Bowfin

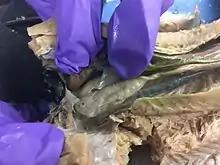
Dissection of a bowfin swim bladder

The bowfin is a member of actinopterygii which means that the pectoral girdle is partly endochondral but mostly dermal bone. In this group of fish the fins function to maneuver, brake, and for slight positional adjustments. The pectoral girdle of the bowfin has six parts. The post temporal, supracleithrum, postcleithrum, cleithrum, scapulacoracoid, and the clavicle make up the pectoral girdle. The pectoral girdle is attached to the skull. The paired pectoral and pelvic fins of fish are homologous with the limbs of tetrapods.